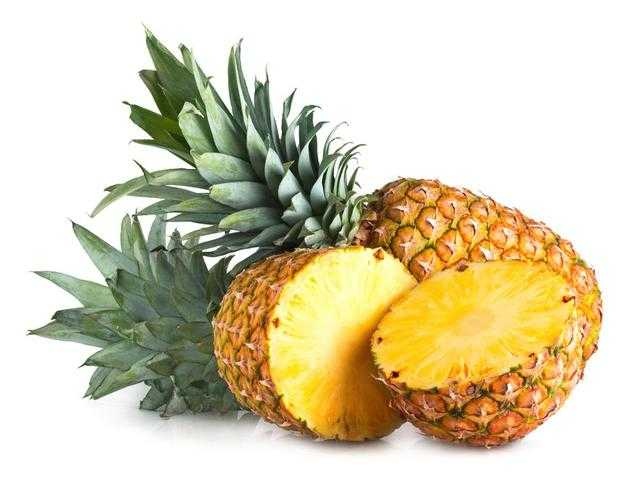
Label: Pineapple